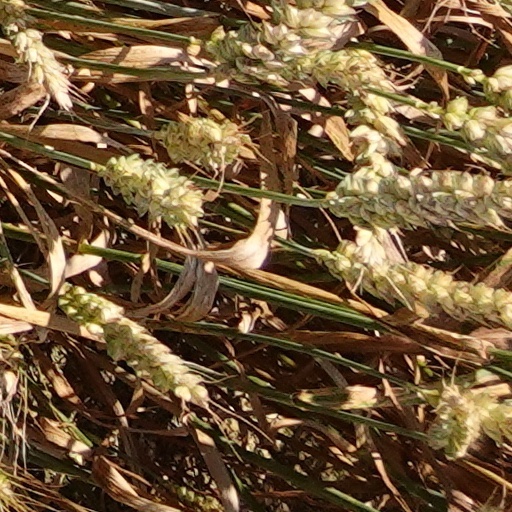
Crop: wheat